Andreas Pereira

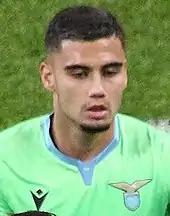
Pereira playing for Lazio in 2020

The son of former Brazilian professional footballer Marcos Pereira, Andreas Pereira was born in Duffel, Belgium, while his father was a player there. He joined PSV Eindhoven in 2005, when he was nine years old. In 2011, after impressing at the Manchester United Premier Cup, he became a target for several big English clubs, including Arsenal, Chelsea and Liverpool, but a visit from Manchester United manager Alex Ferguson in November 2011 convinced Pereira to sign for the Old Trafford club.